Tsuyokiss

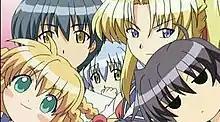
Top to bottom: Tsushima, Erika, Yoshimi, Kanisawa, Nagomi

is a Japanese visual novel that has been adapted into an anime television series directed by Shinichiro Kimura. The story focuses on a group of students at a high school and the various romantic attachments that the characters feel for each another.